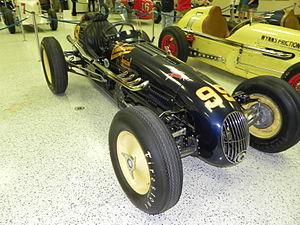
Les 500 miles d'Indianapolis 1951, courus sur l'Indianapolis Motor Speedway et organisés le mercredi 30 mai 1951, ont été remportés par le pilote américain Lee Wallard sur une Kurtis Kraft-Offenhauser.